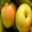
Label: apple